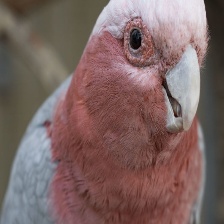
Species: ROSE BREASTED COCKATOO
Scientific name: EOLOPHUS ROSEICAPILLA
ImageNet parent category: sulphur-crested_cockatoo